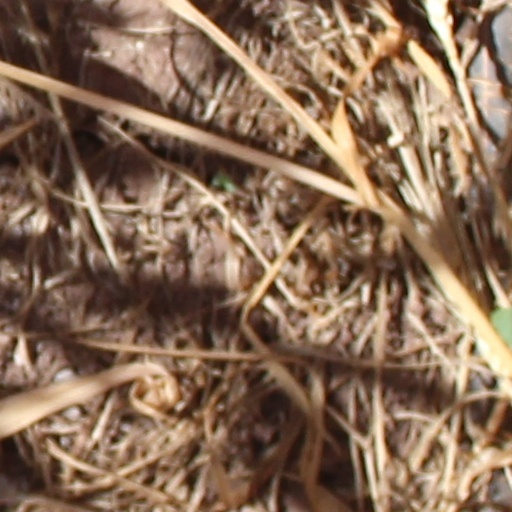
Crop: wheat